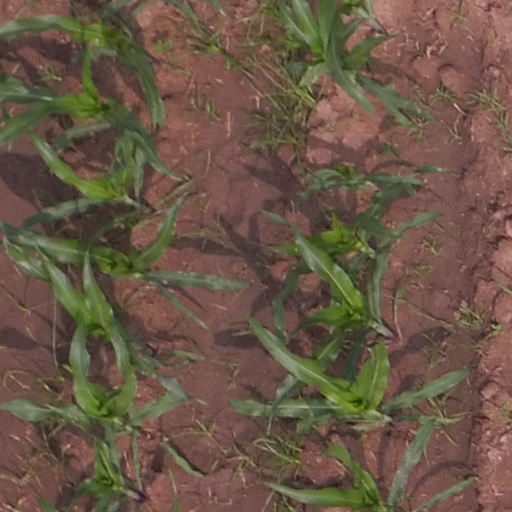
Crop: maize; corn